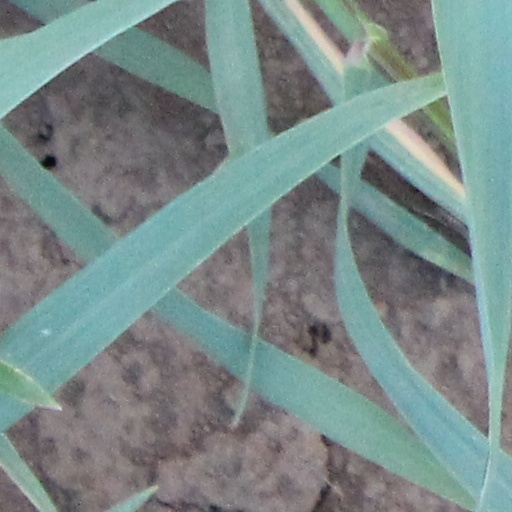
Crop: wheat